Francis Folger Franklin

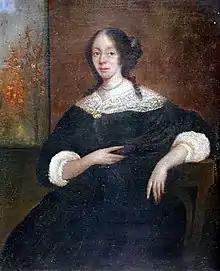
Abiah Folger Franklin, Francis' grandmother and eponym

Francis Folger Franklin was born on October 20, 1732, in Philadelphia, Pennsylvania (then a colony in British America). He was the oldest marital child of Benjamin Franklin, then the publisher of the Pennsylvania Gazette, and Deborah Read. Franklin also had an extramarital son, William (born ), whose mother may have been a maid in the household, perhaps a woman named Barbara, or even Deborah Read herself. It has been suggested that William was Franklin's son by Deborah but was acknowledged as extramarital because he was conceived before his parents’ marriage. Some accounts argue that William's birth was legalized sometime after Francis' death, possibly because of the lack of an heir.